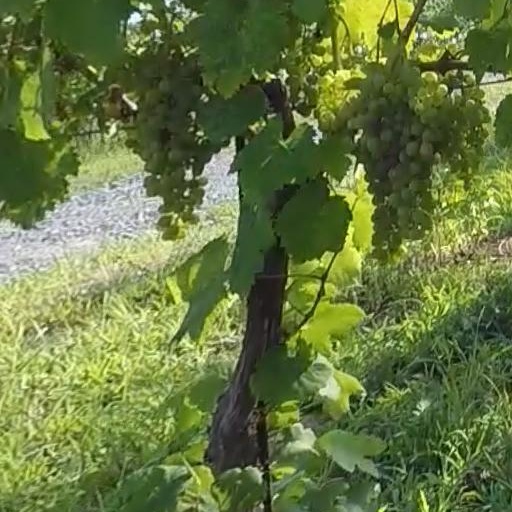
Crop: grape